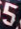
Number: 5